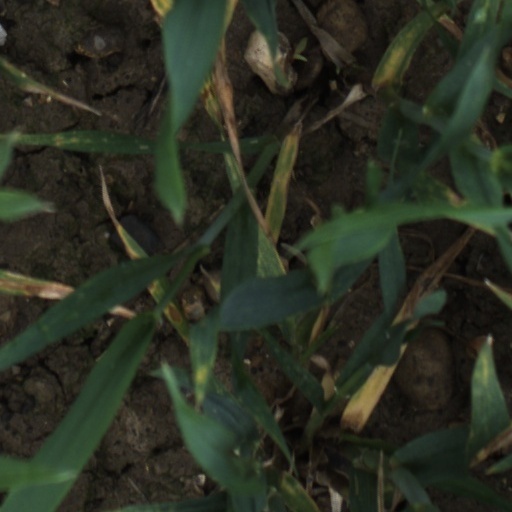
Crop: wheat